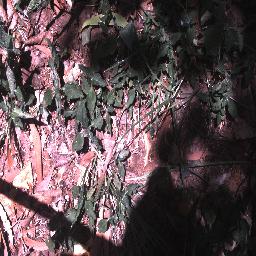
Label: negative